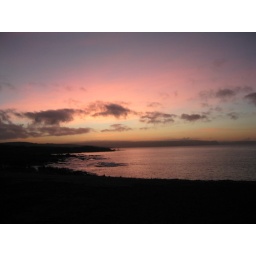
More pink in the sky reflects in the sea